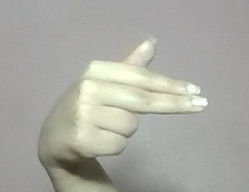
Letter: ghain